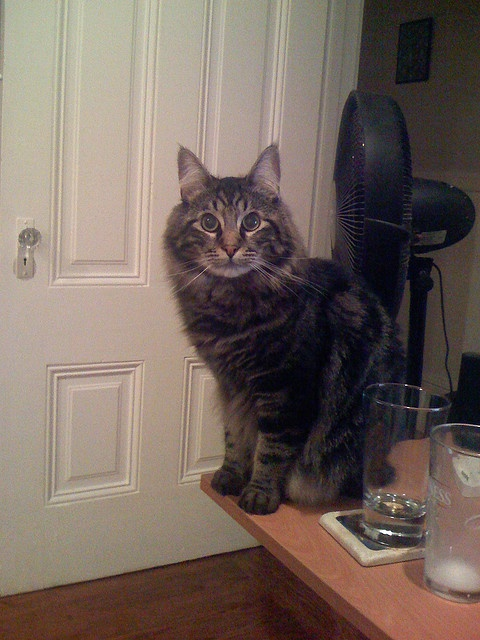
A cat sitting on top of a wooden table.
A cat sitting on a table next to drinking glasses.
A gray cat standing on top of table next to a couple of glasses.
A cat sitting on the edge of a table.
A cat is sitting next to drinking glasses on a table.